Kathleen Burke Hale

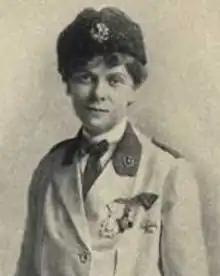
Kathleen Burke, from her 1916 book "The White Road to Verdun"

Kathleen Burke Peabody McLean Hale CBE (24 October 1887 – 26 November 1958) was a British-American philanthropist and war worker, decorated by seven European nations for her volunteer work during World War I and World War II.